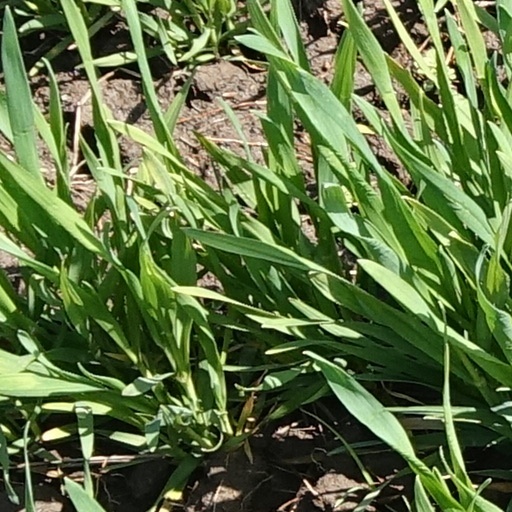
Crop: wheat